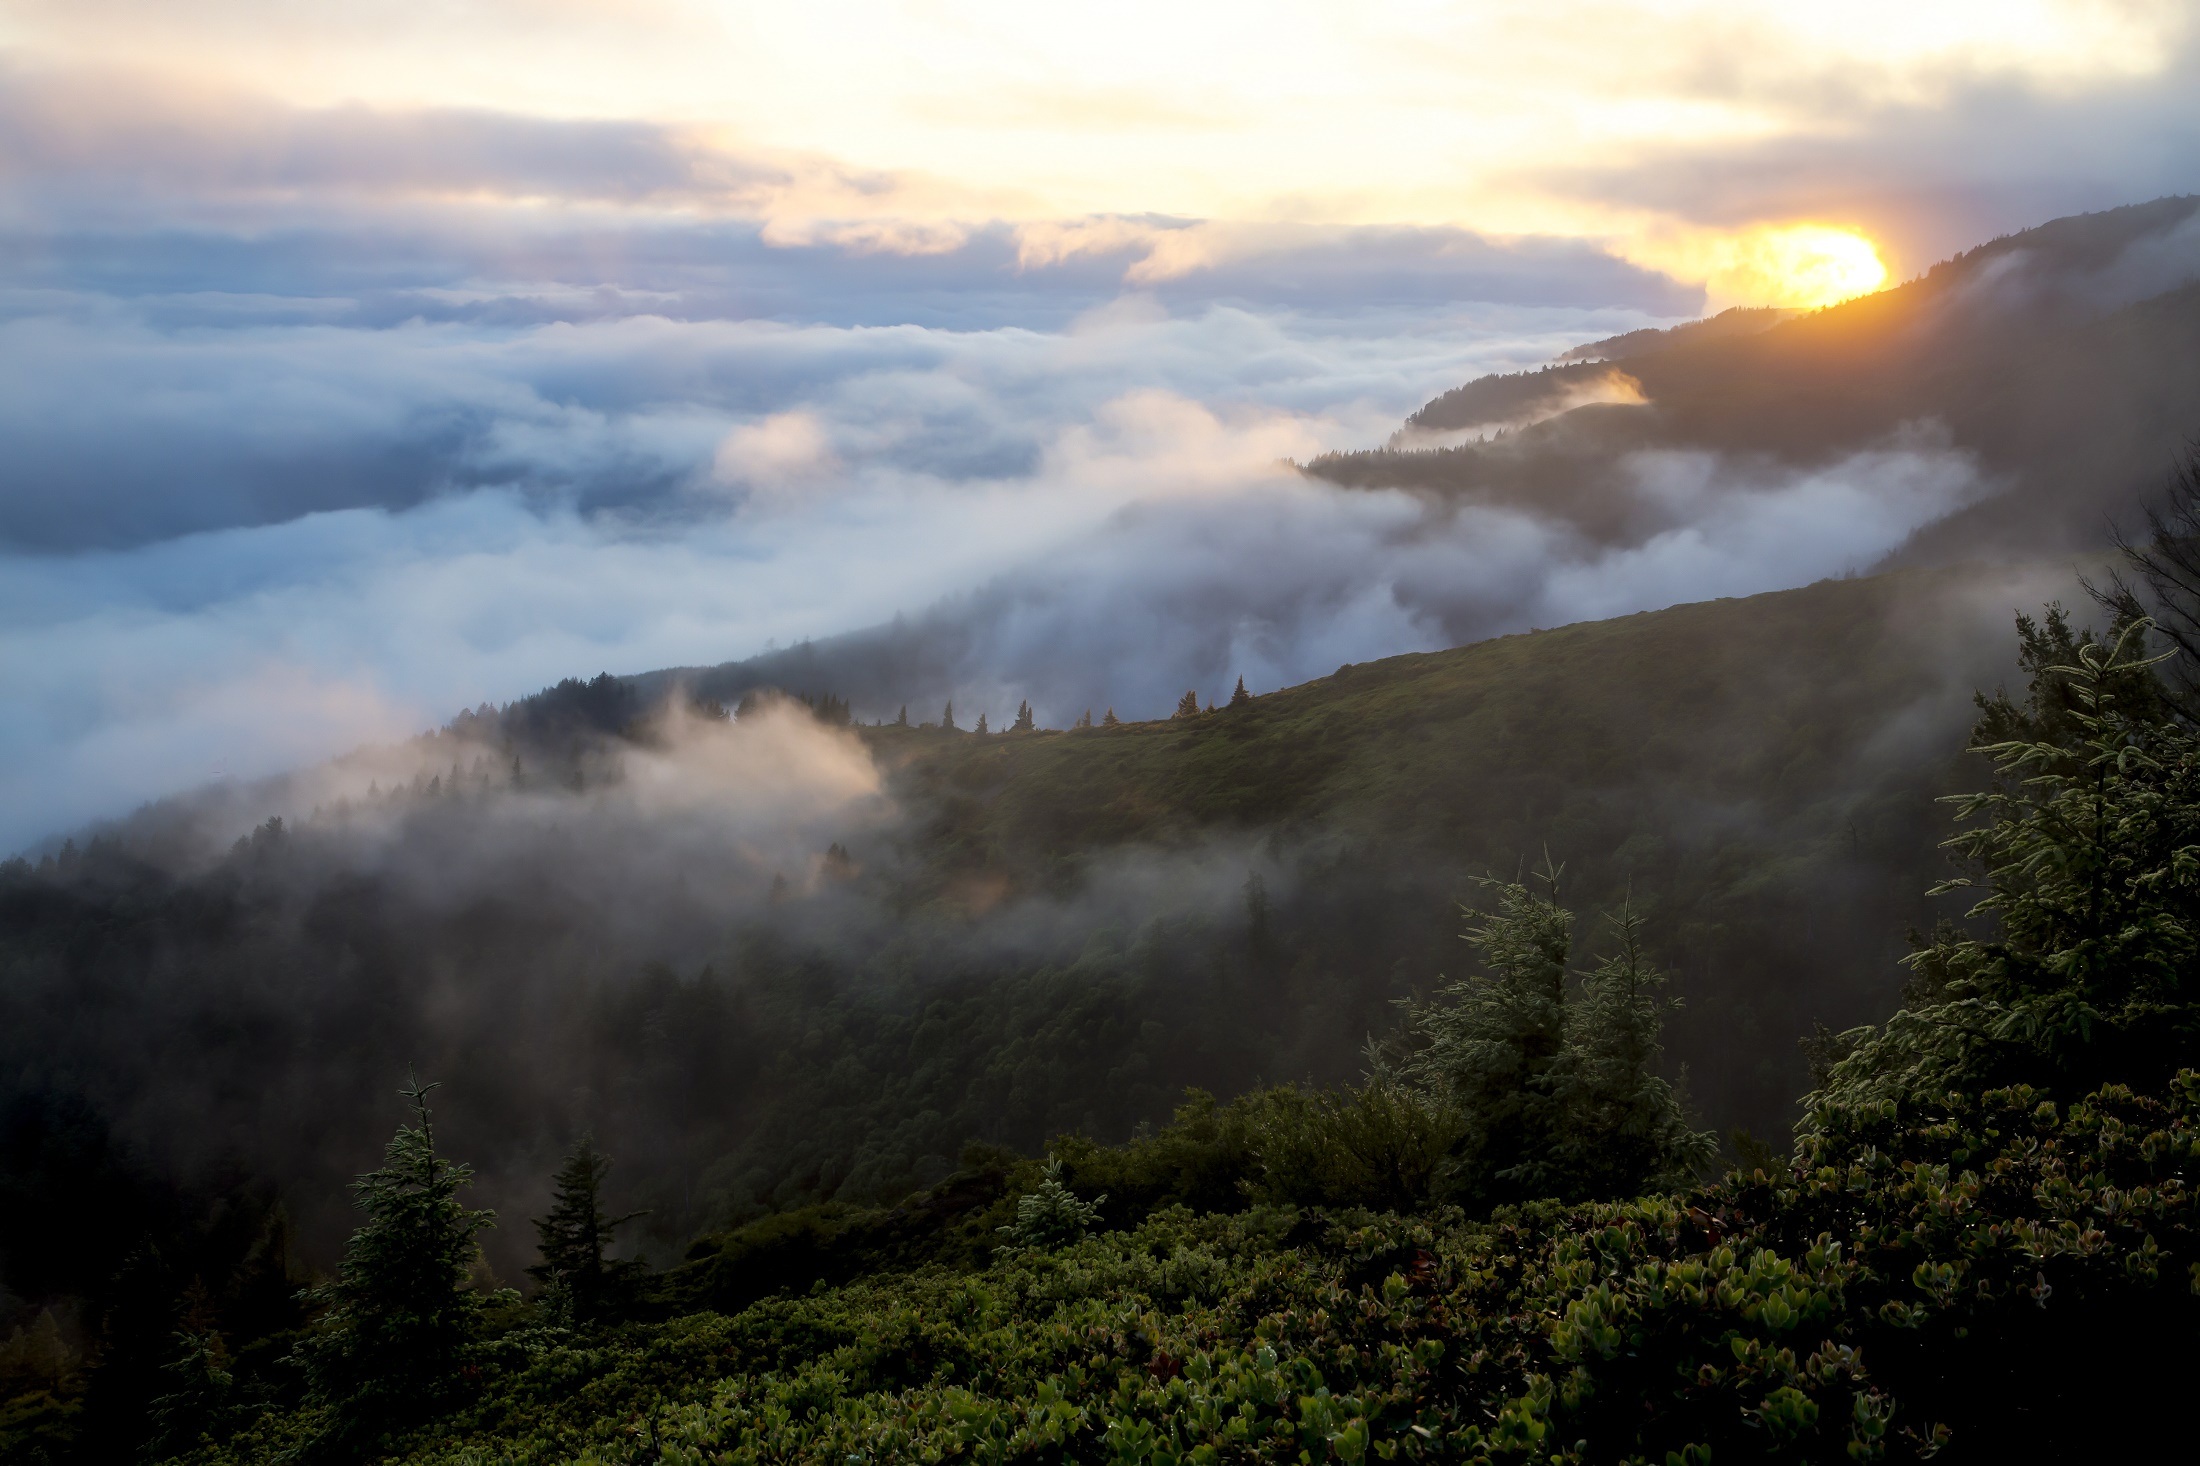
landscape, nature, forest, wilderness, mountain, cloud, sky, sunshine, fog, sunrise, sunset, mist, sunlight, morning, hill, view, dawn, valley, mountain range, smoke, panorama, dusk, environment, scenic, weather, usa, california, ridge, trees, outdoors, mountains, plateau, habitat, blm, landform, meteorological phenomenon, national conservation area, geographical feature, atmospheric phenomenon, mountainous landforms, king range